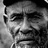
Emotion: neutral